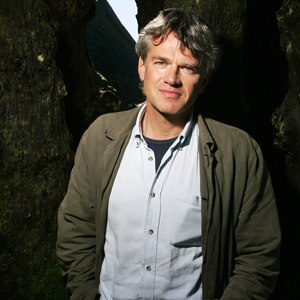
Olivier Weber
Olivier Weber er en fransk forfatter og journalist.